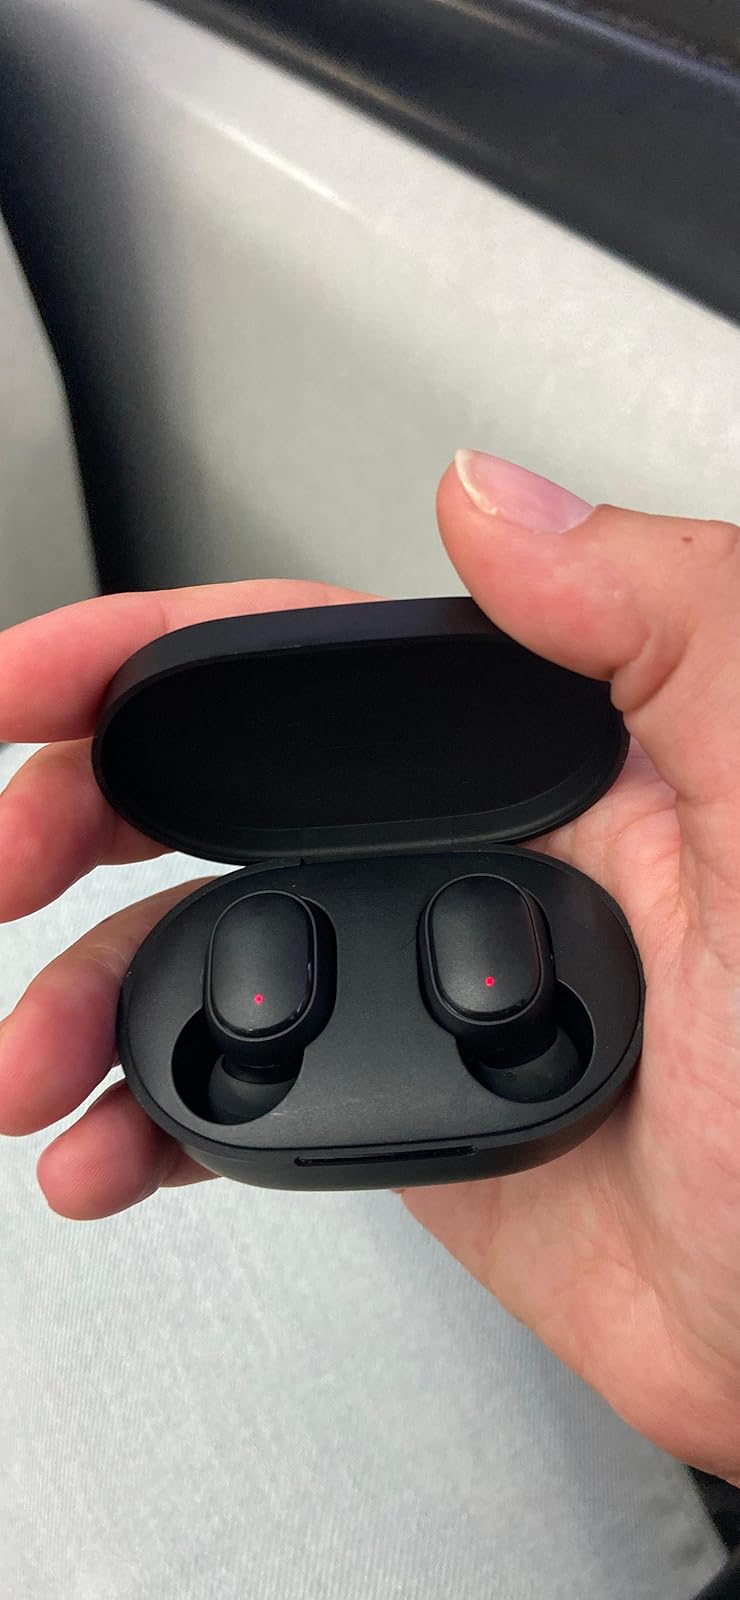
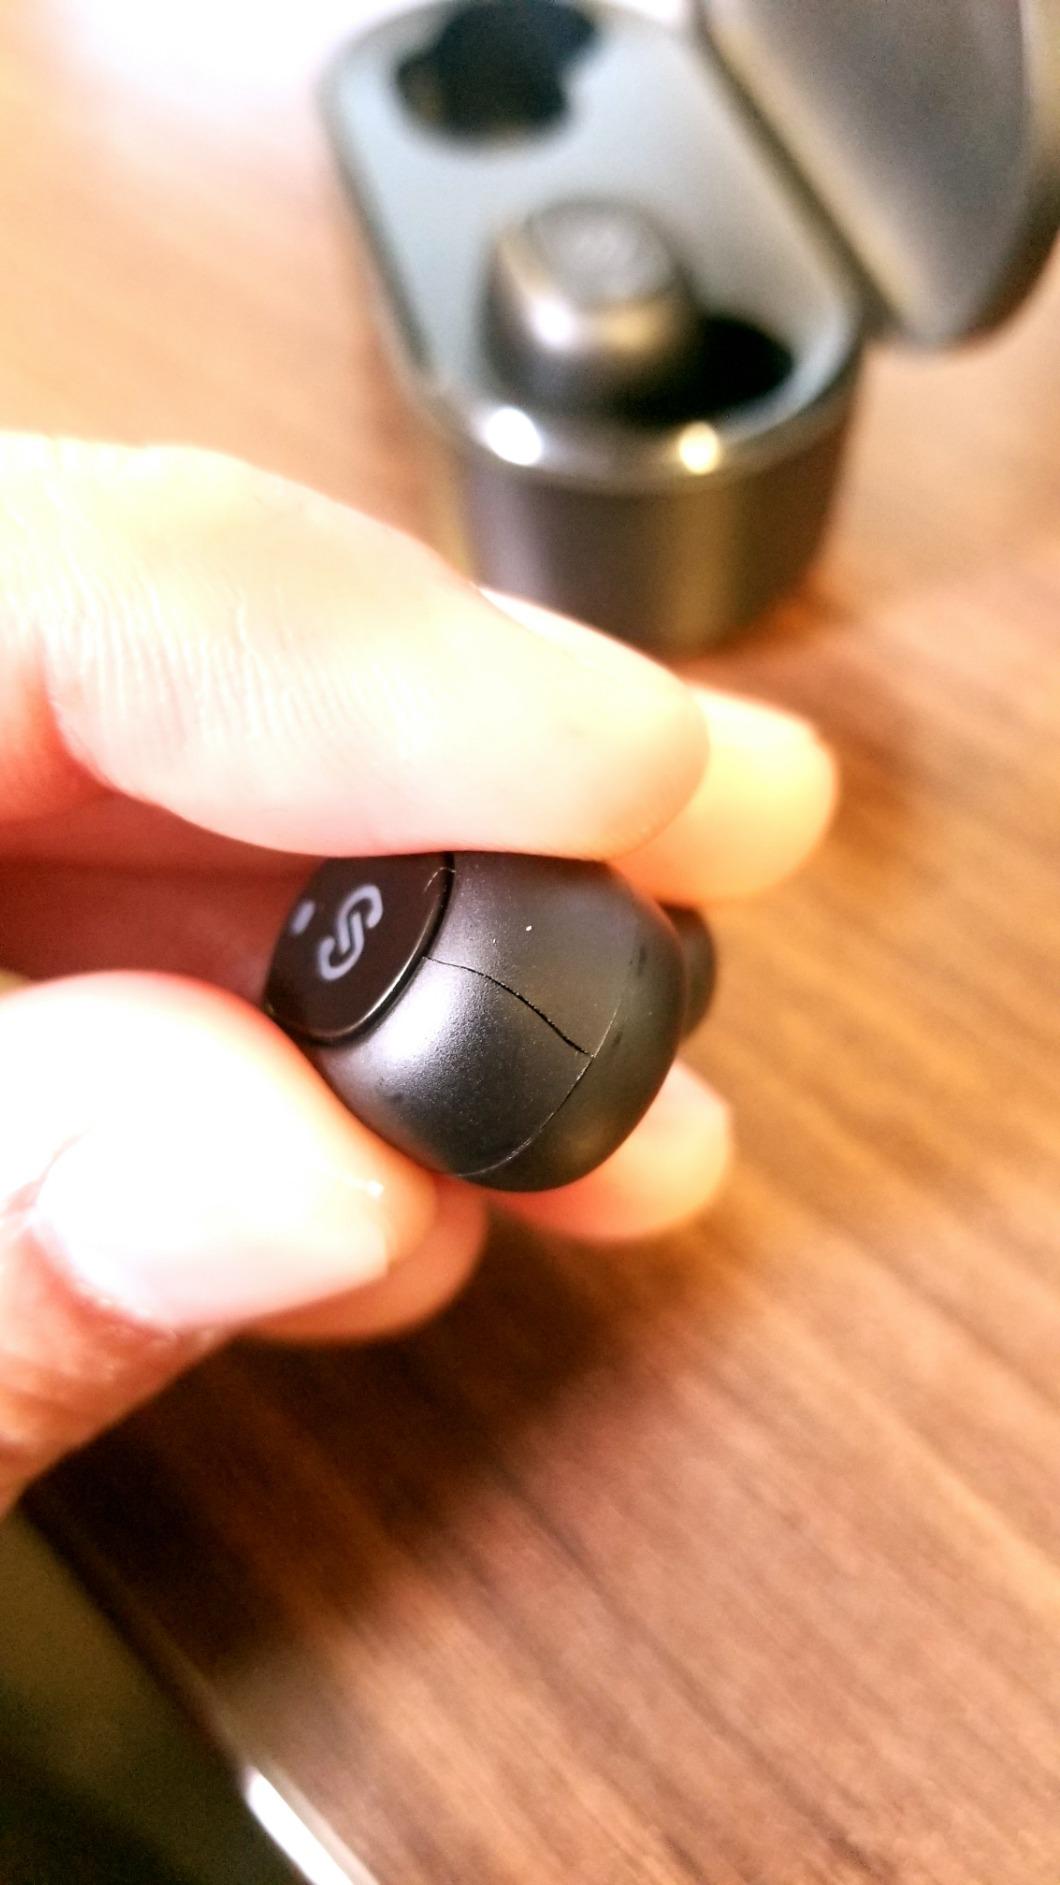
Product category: earbuds
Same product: no